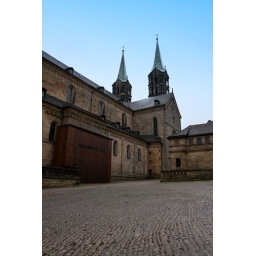
with post-production in the sky by picasa3 ! was never blue sky during Xmas...